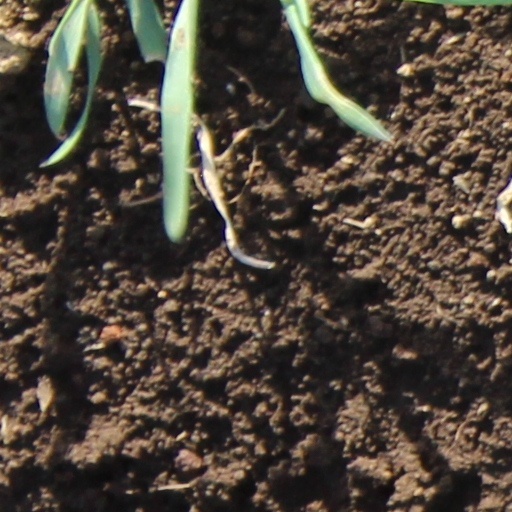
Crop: wheat